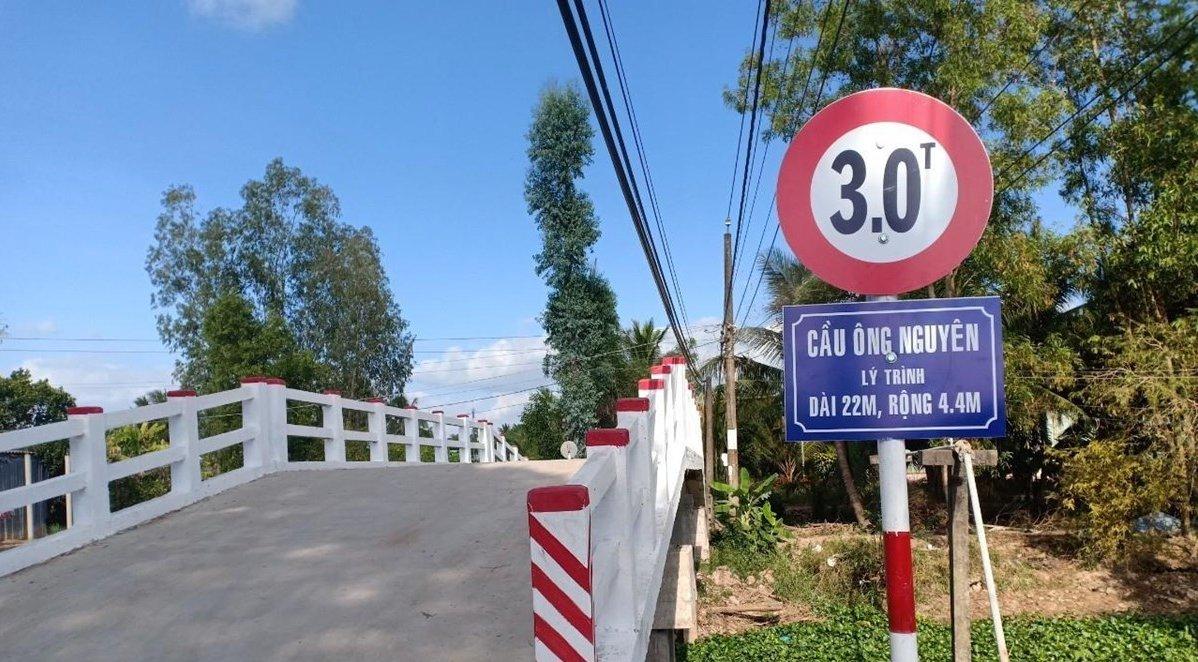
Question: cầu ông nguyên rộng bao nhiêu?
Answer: cầu ông nguyên rộng 4. 4 m